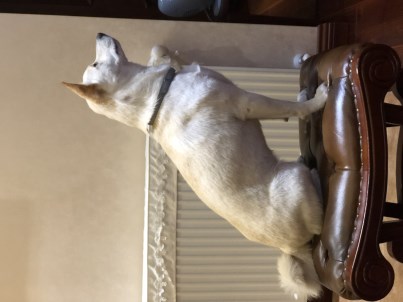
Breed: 1043-n000001-Shiba_Dog